Ace Attorney

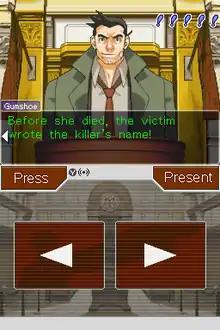
A cross-examination in ""; the player can move between statements, press the witness for details, and present evidence that contradicts the testimony.

The "Ace Attorney" games are visual novel adventure games in which the player controls defense attorneys and defends their clients in several different episodes. The gameplay is split into two types of sections, investigations and courtroom trials. During the investigations, the player searches the environments, gathers information and evidence, and talks to characters such as their client, witnesses, and the police. After enough evidence has been collected, the game moves on to a courtroom trial.